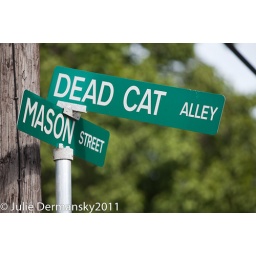
&amp;quot;Dead Cat Alley&amp;quot; Street sign on a small street near the center of Nassau, Bahamas.